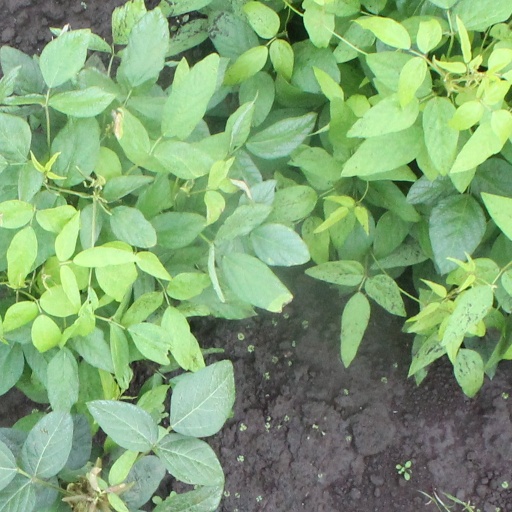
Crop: soybean